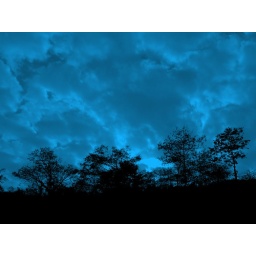
The blue sky over Ravangla,a small village in Sikkim,India